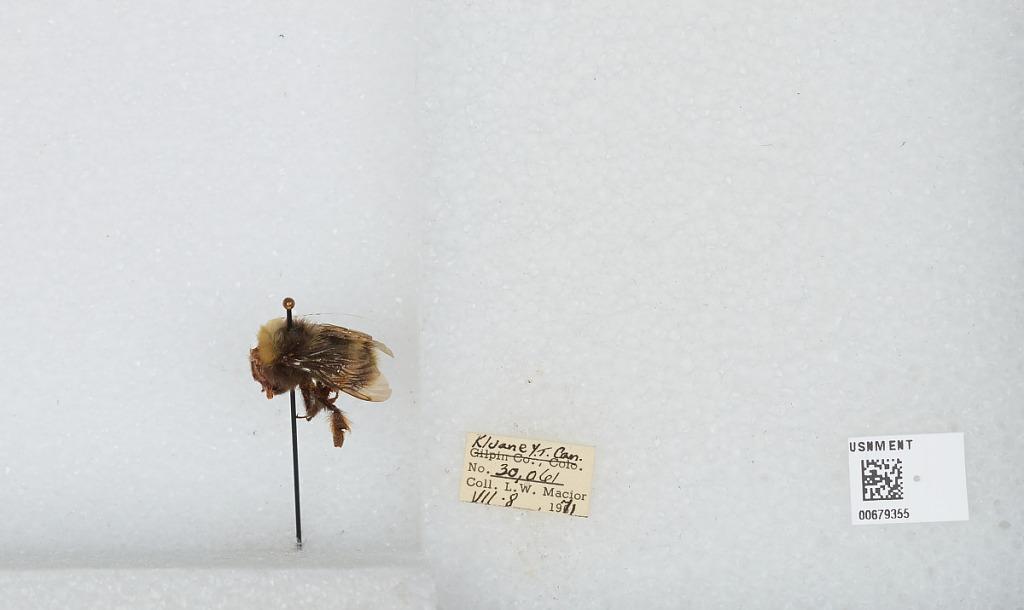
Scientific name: Bombus (Bombus) occidentalis Greene
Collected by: L. Macior
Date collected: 1971-7-8
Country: Canada
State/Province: Yukon Territory
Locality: Kluane
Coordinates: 60.75, -139.5